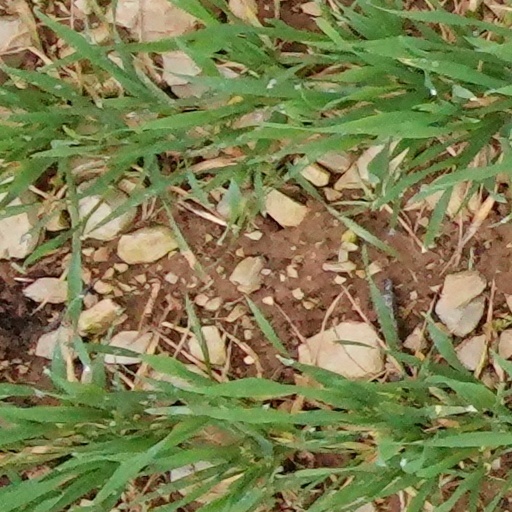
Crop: wheat